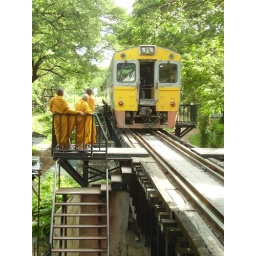
Traditional Thai monks stand on the sidelines as a train begins to ready to pass over the bridge of the river.